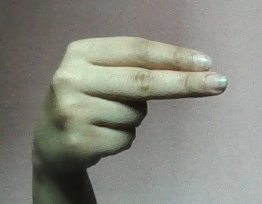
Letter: ain